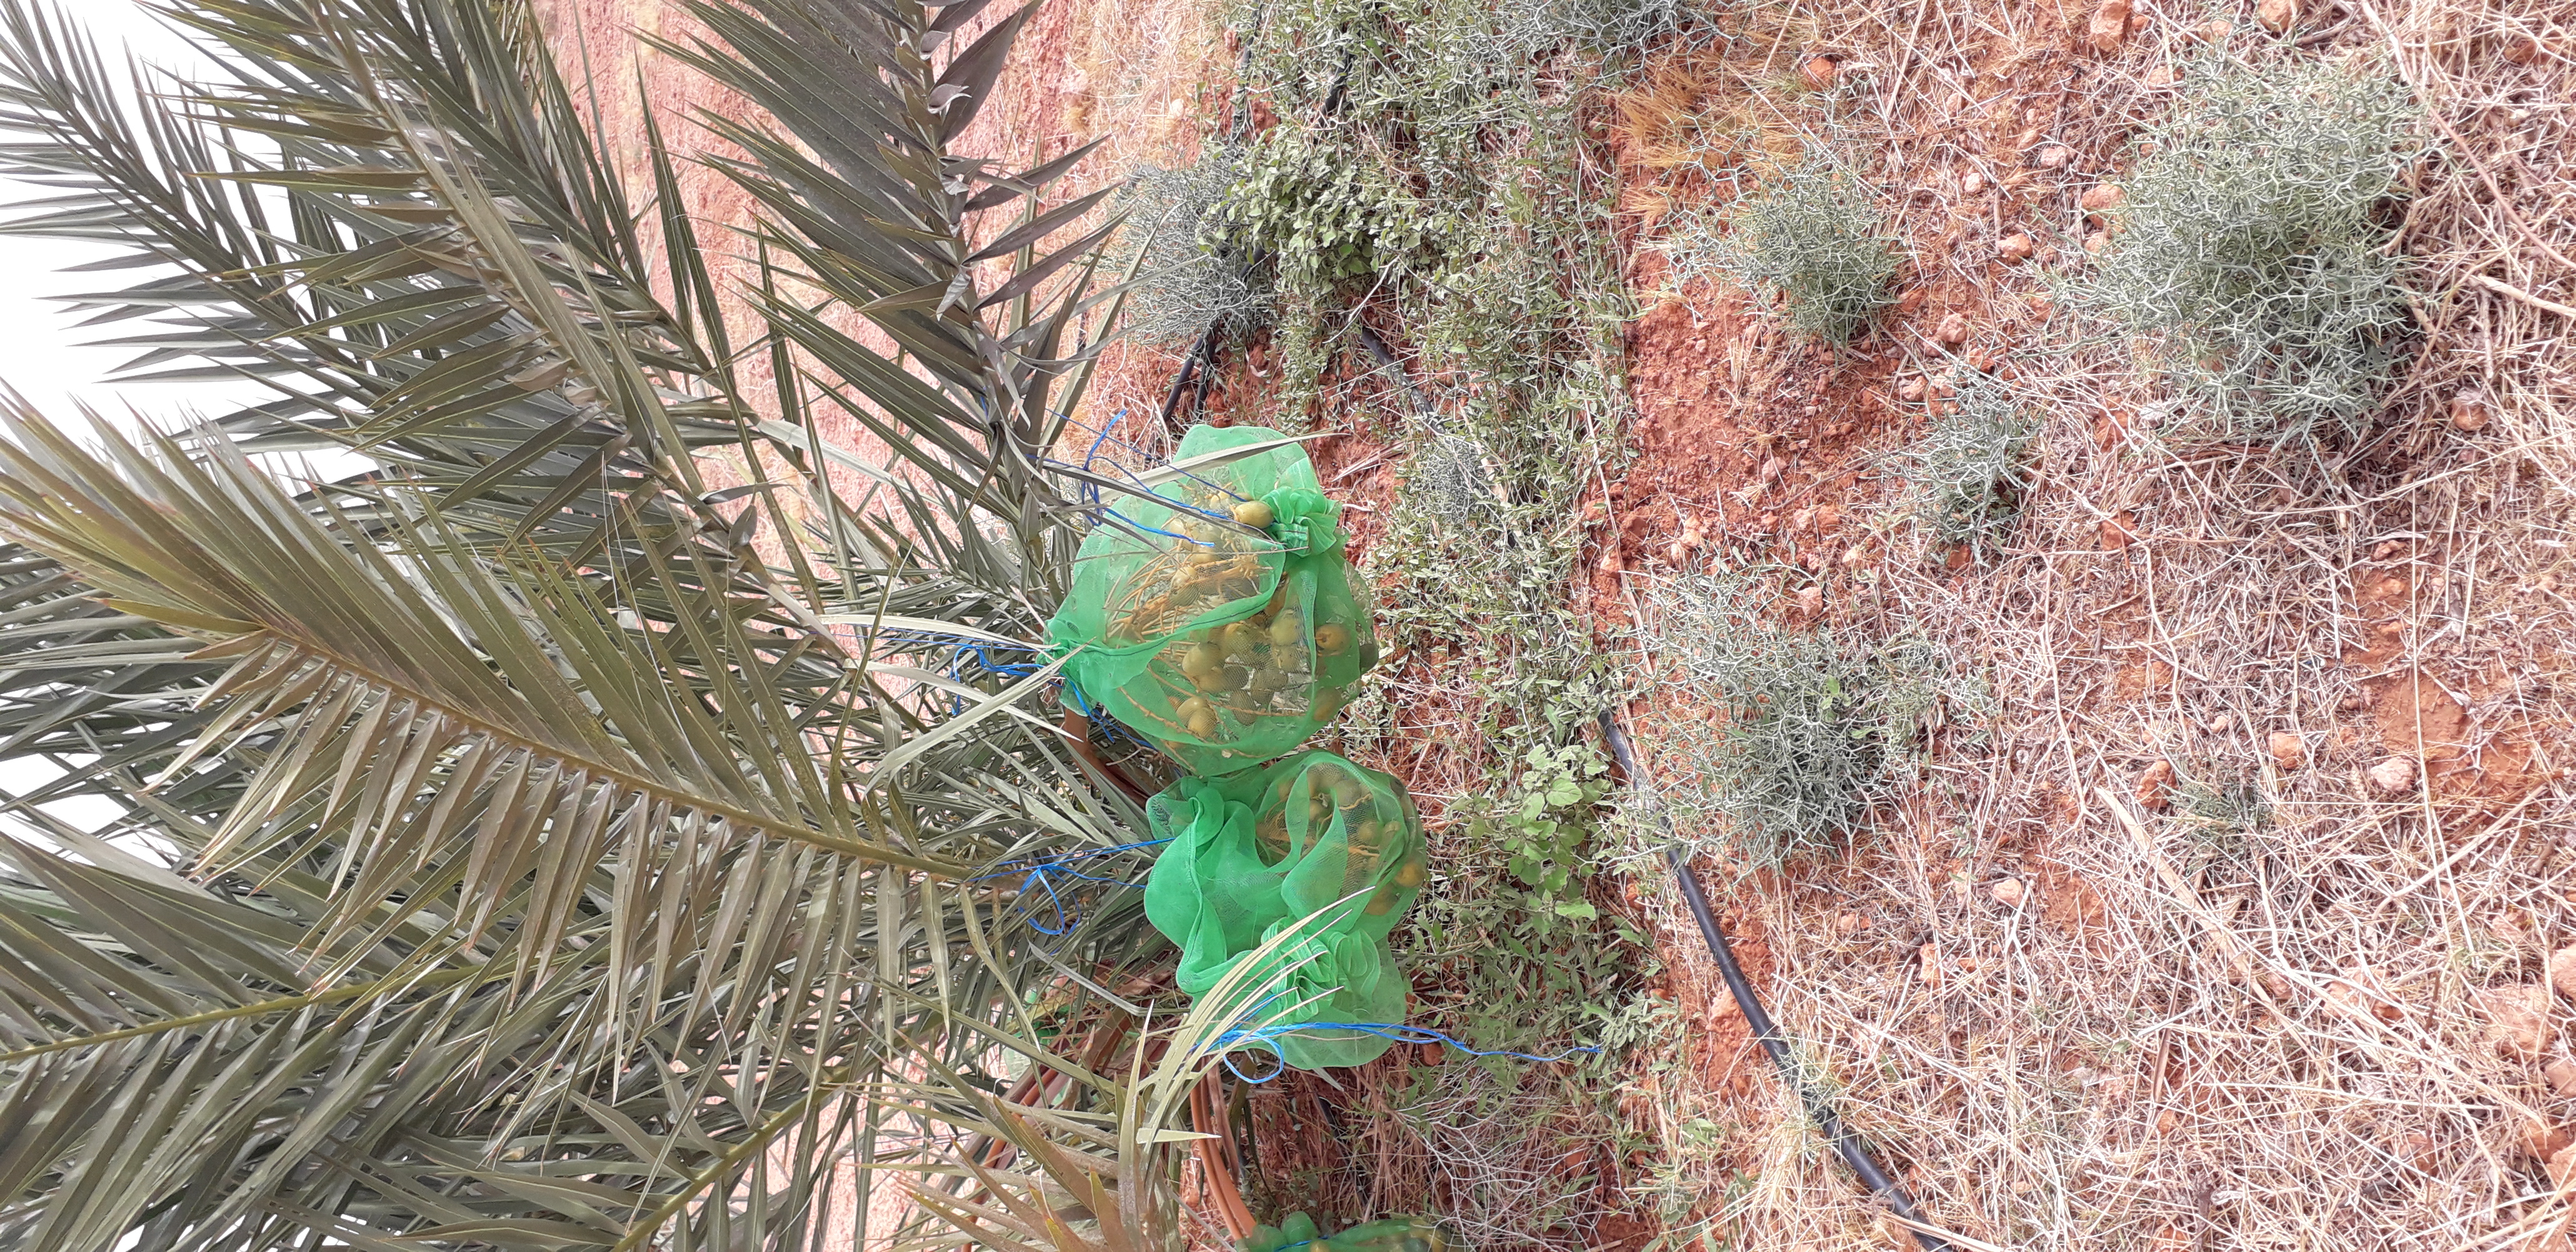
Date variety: Boufagous